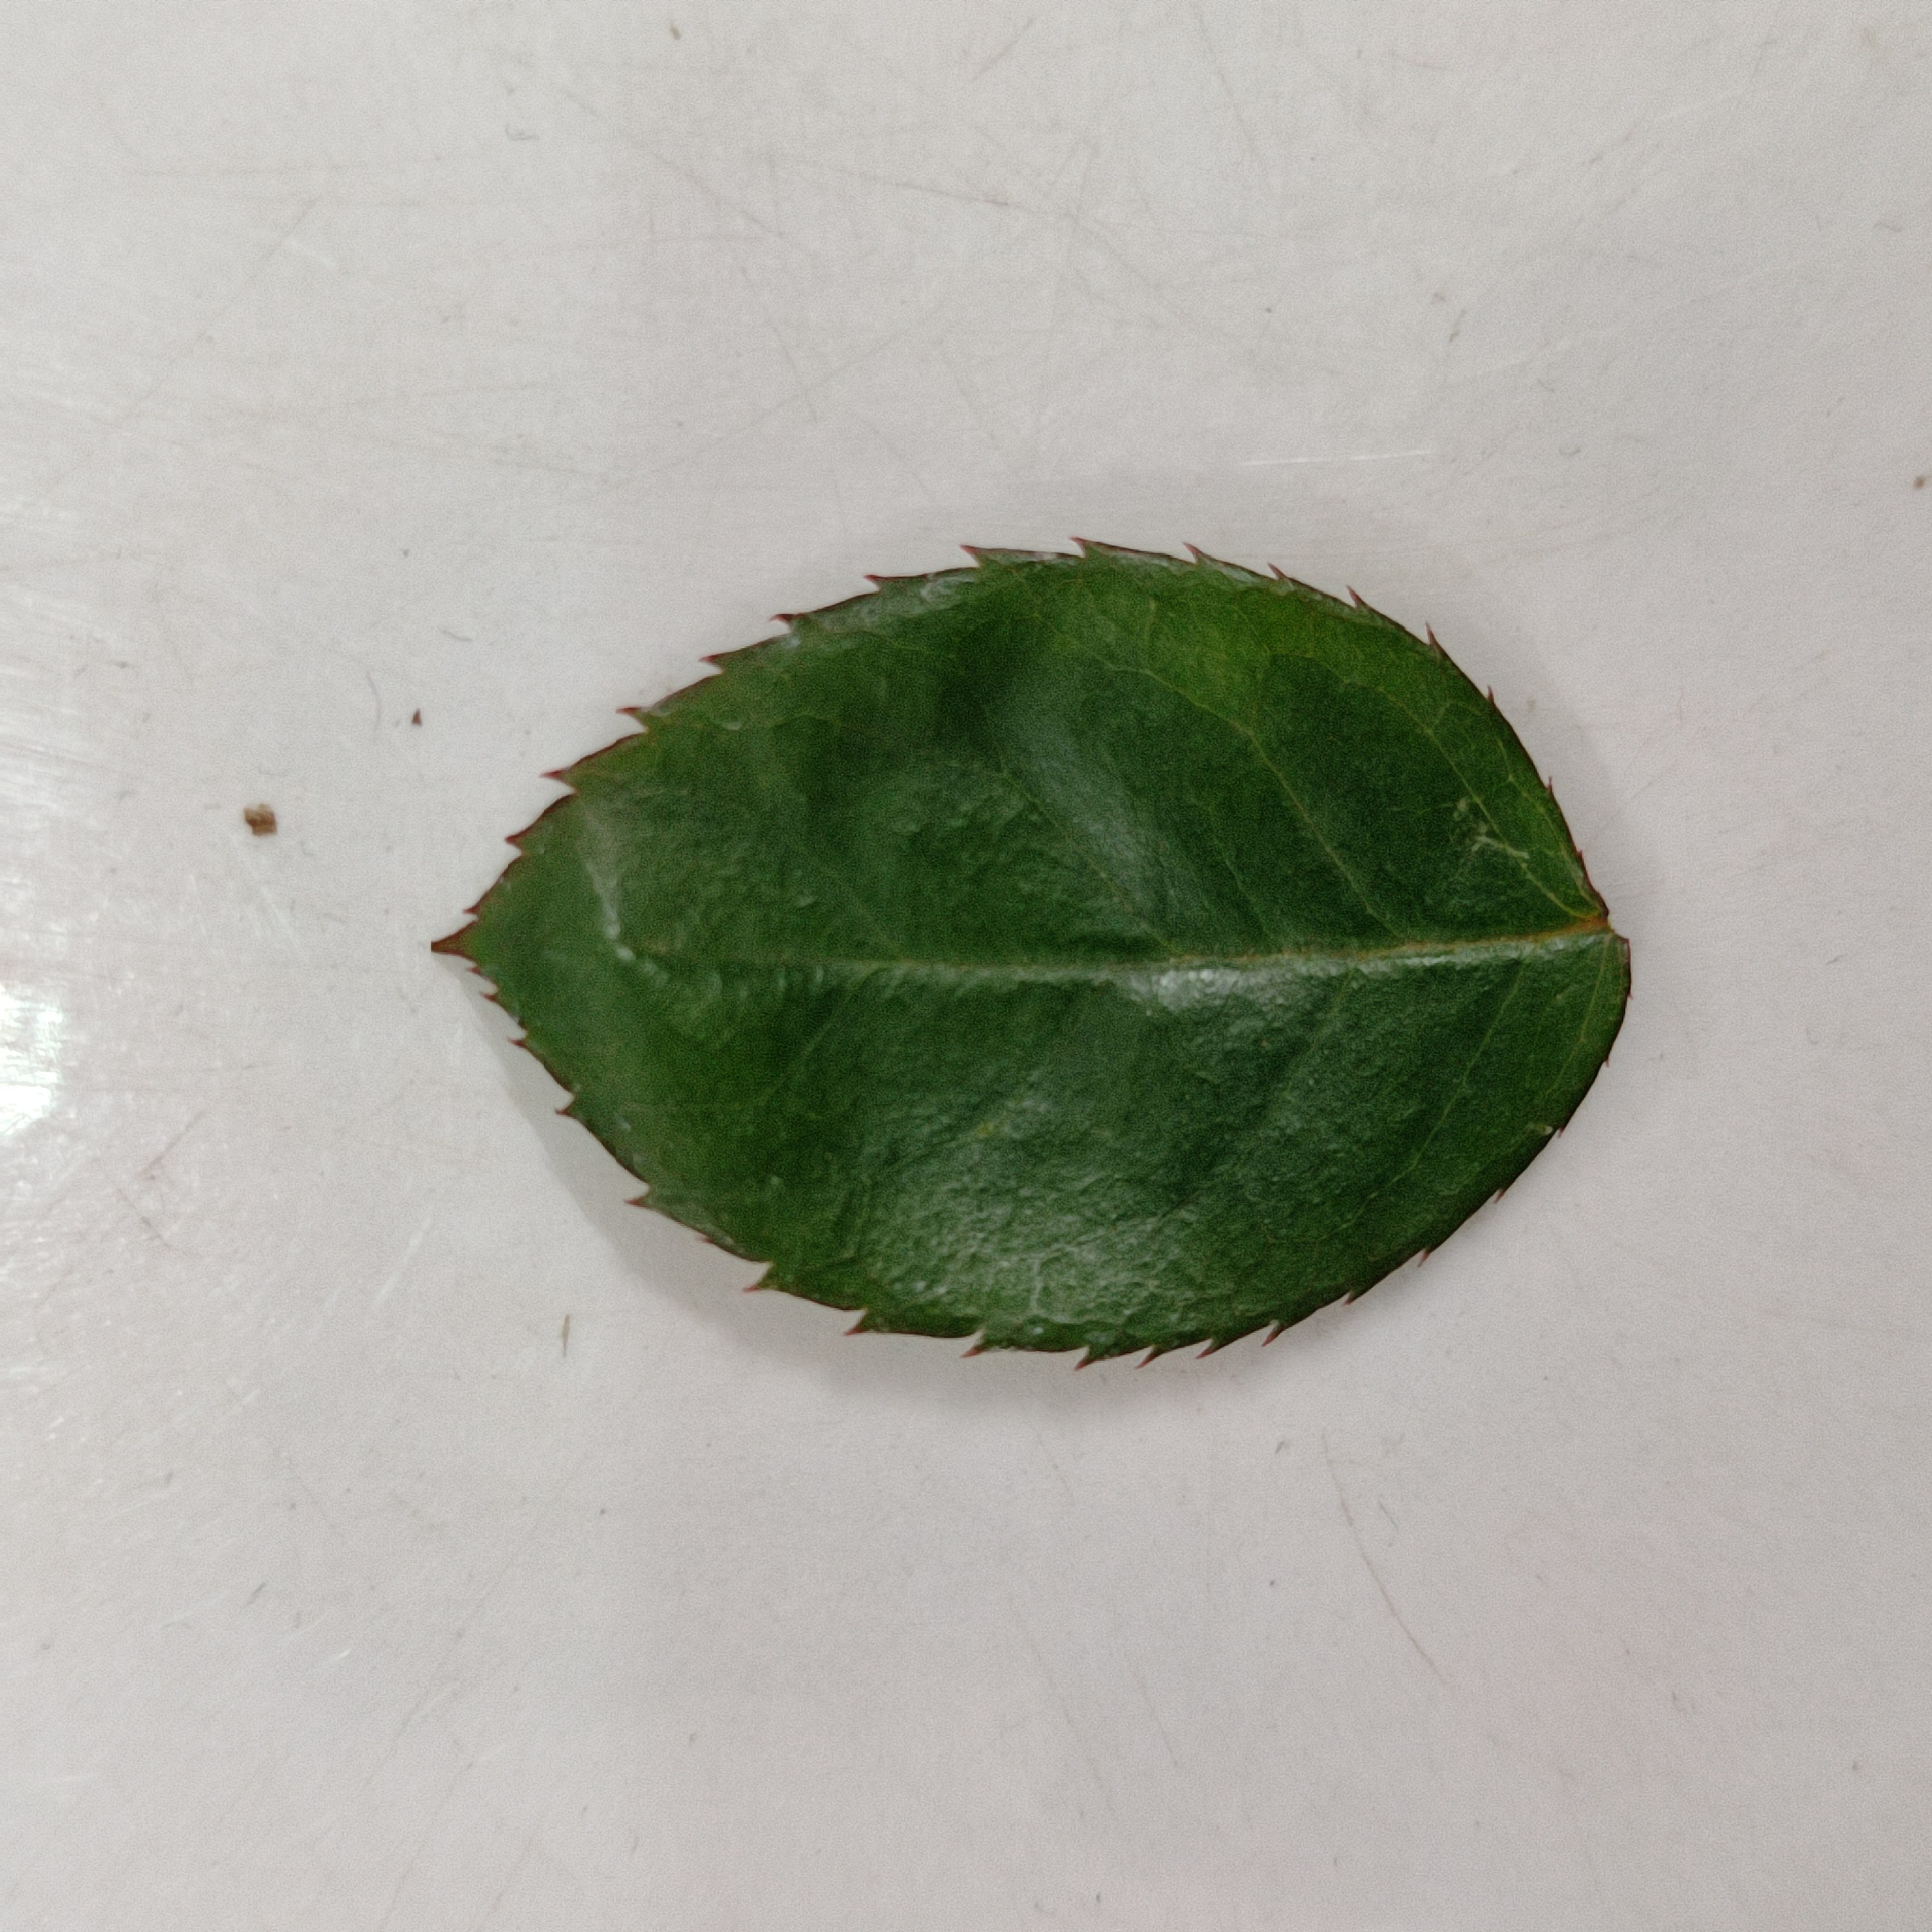
Label: Healthy Leaf